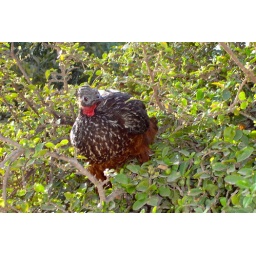
A bird in the tree